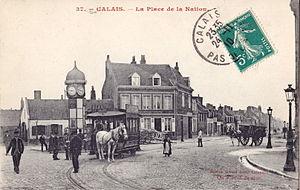
Carte postale ancienne éditée par Grand Bazar Lafayette, n°37
Le réseau de tramway de Calais est un ancien réseau de transport urbain desservant la ville de Calais, ainsi que les communes voisines, dans le département du Pas-de-Calais. Il a fonctionné de 1879 à 1940.